Kanazawa Umimirai Library

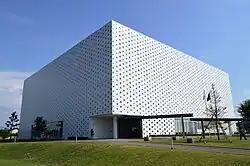

Kanazawa Umimirai Library is a public library located in Kanazawa city, Ishikawa Prefecture, Japan. This is a contemporary building by the Japanese architects Kazumi Kudo and Hiroshi Horiba, completed in 2011.